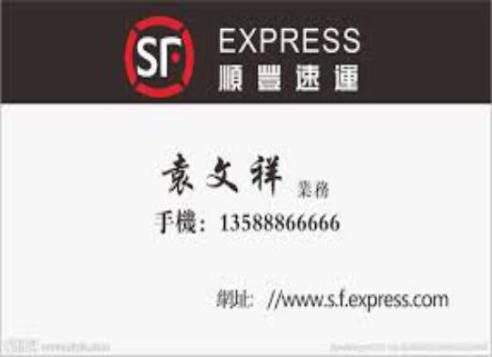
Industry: Others